Oriens goloides

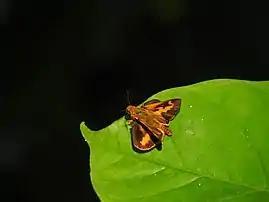
Seen in Nelliampathy, Kerala

Oriens goloides, the Ceylon dartlet or smaller dartlet, is a butterfly belonging to the family Hesperiidae found in India and Sri Lanka and Malay Peninsula.